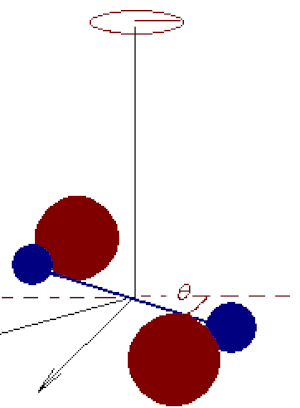
Principe de la balance de torsion (Schéma personnel)